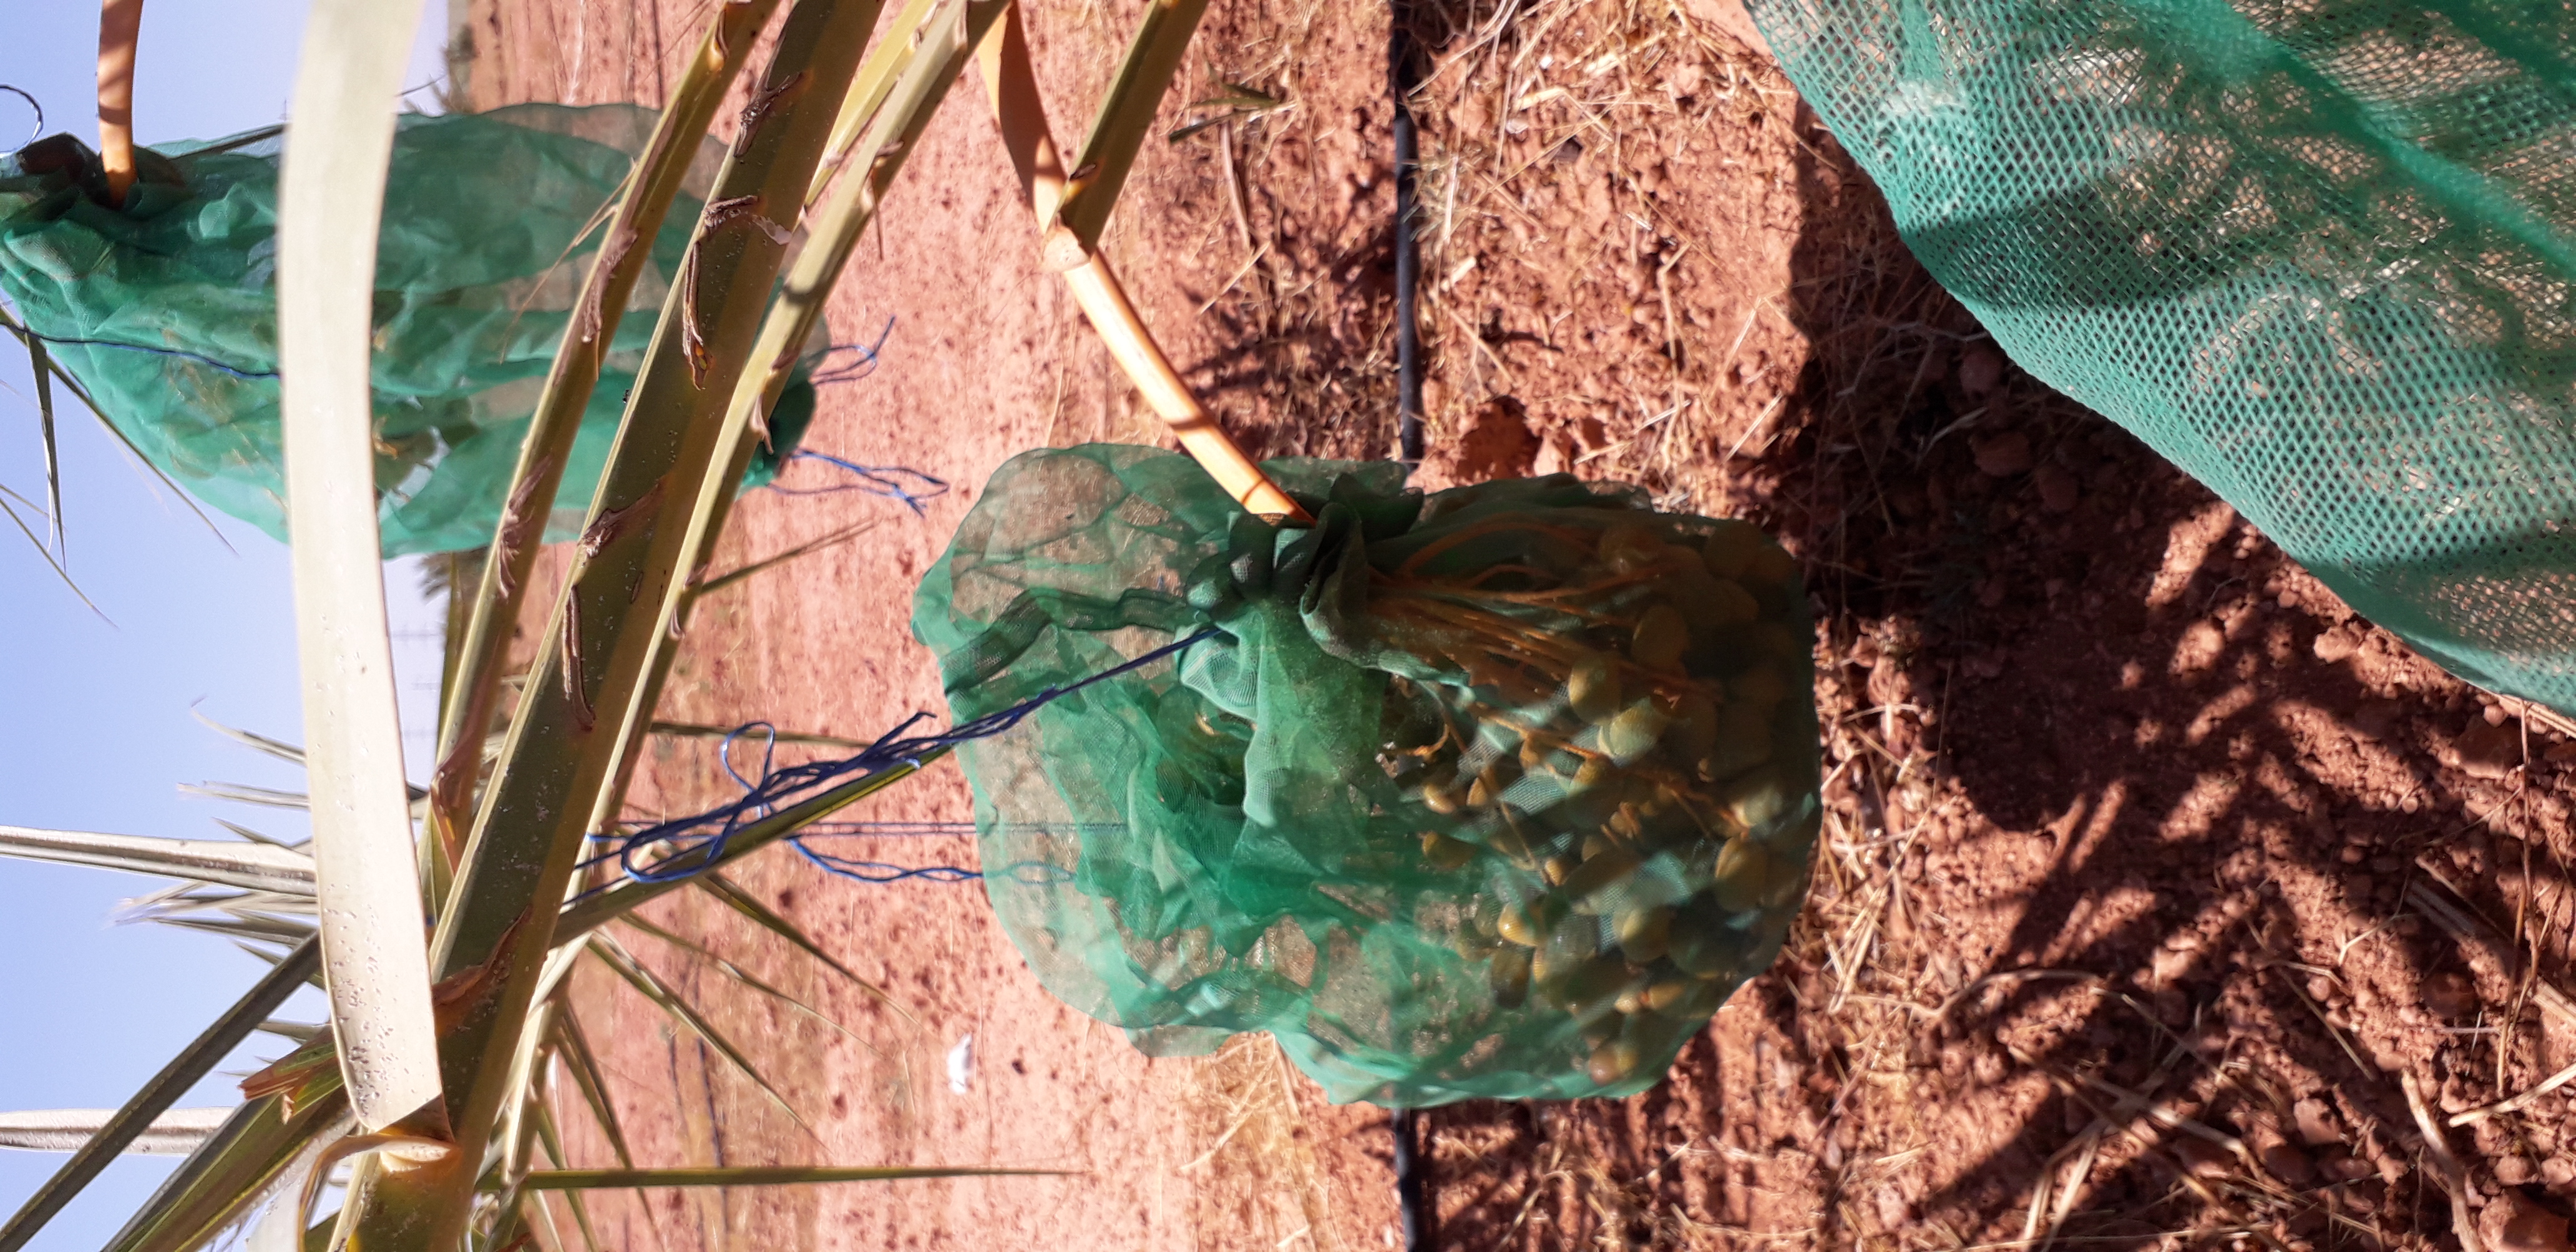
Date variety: Boufagous